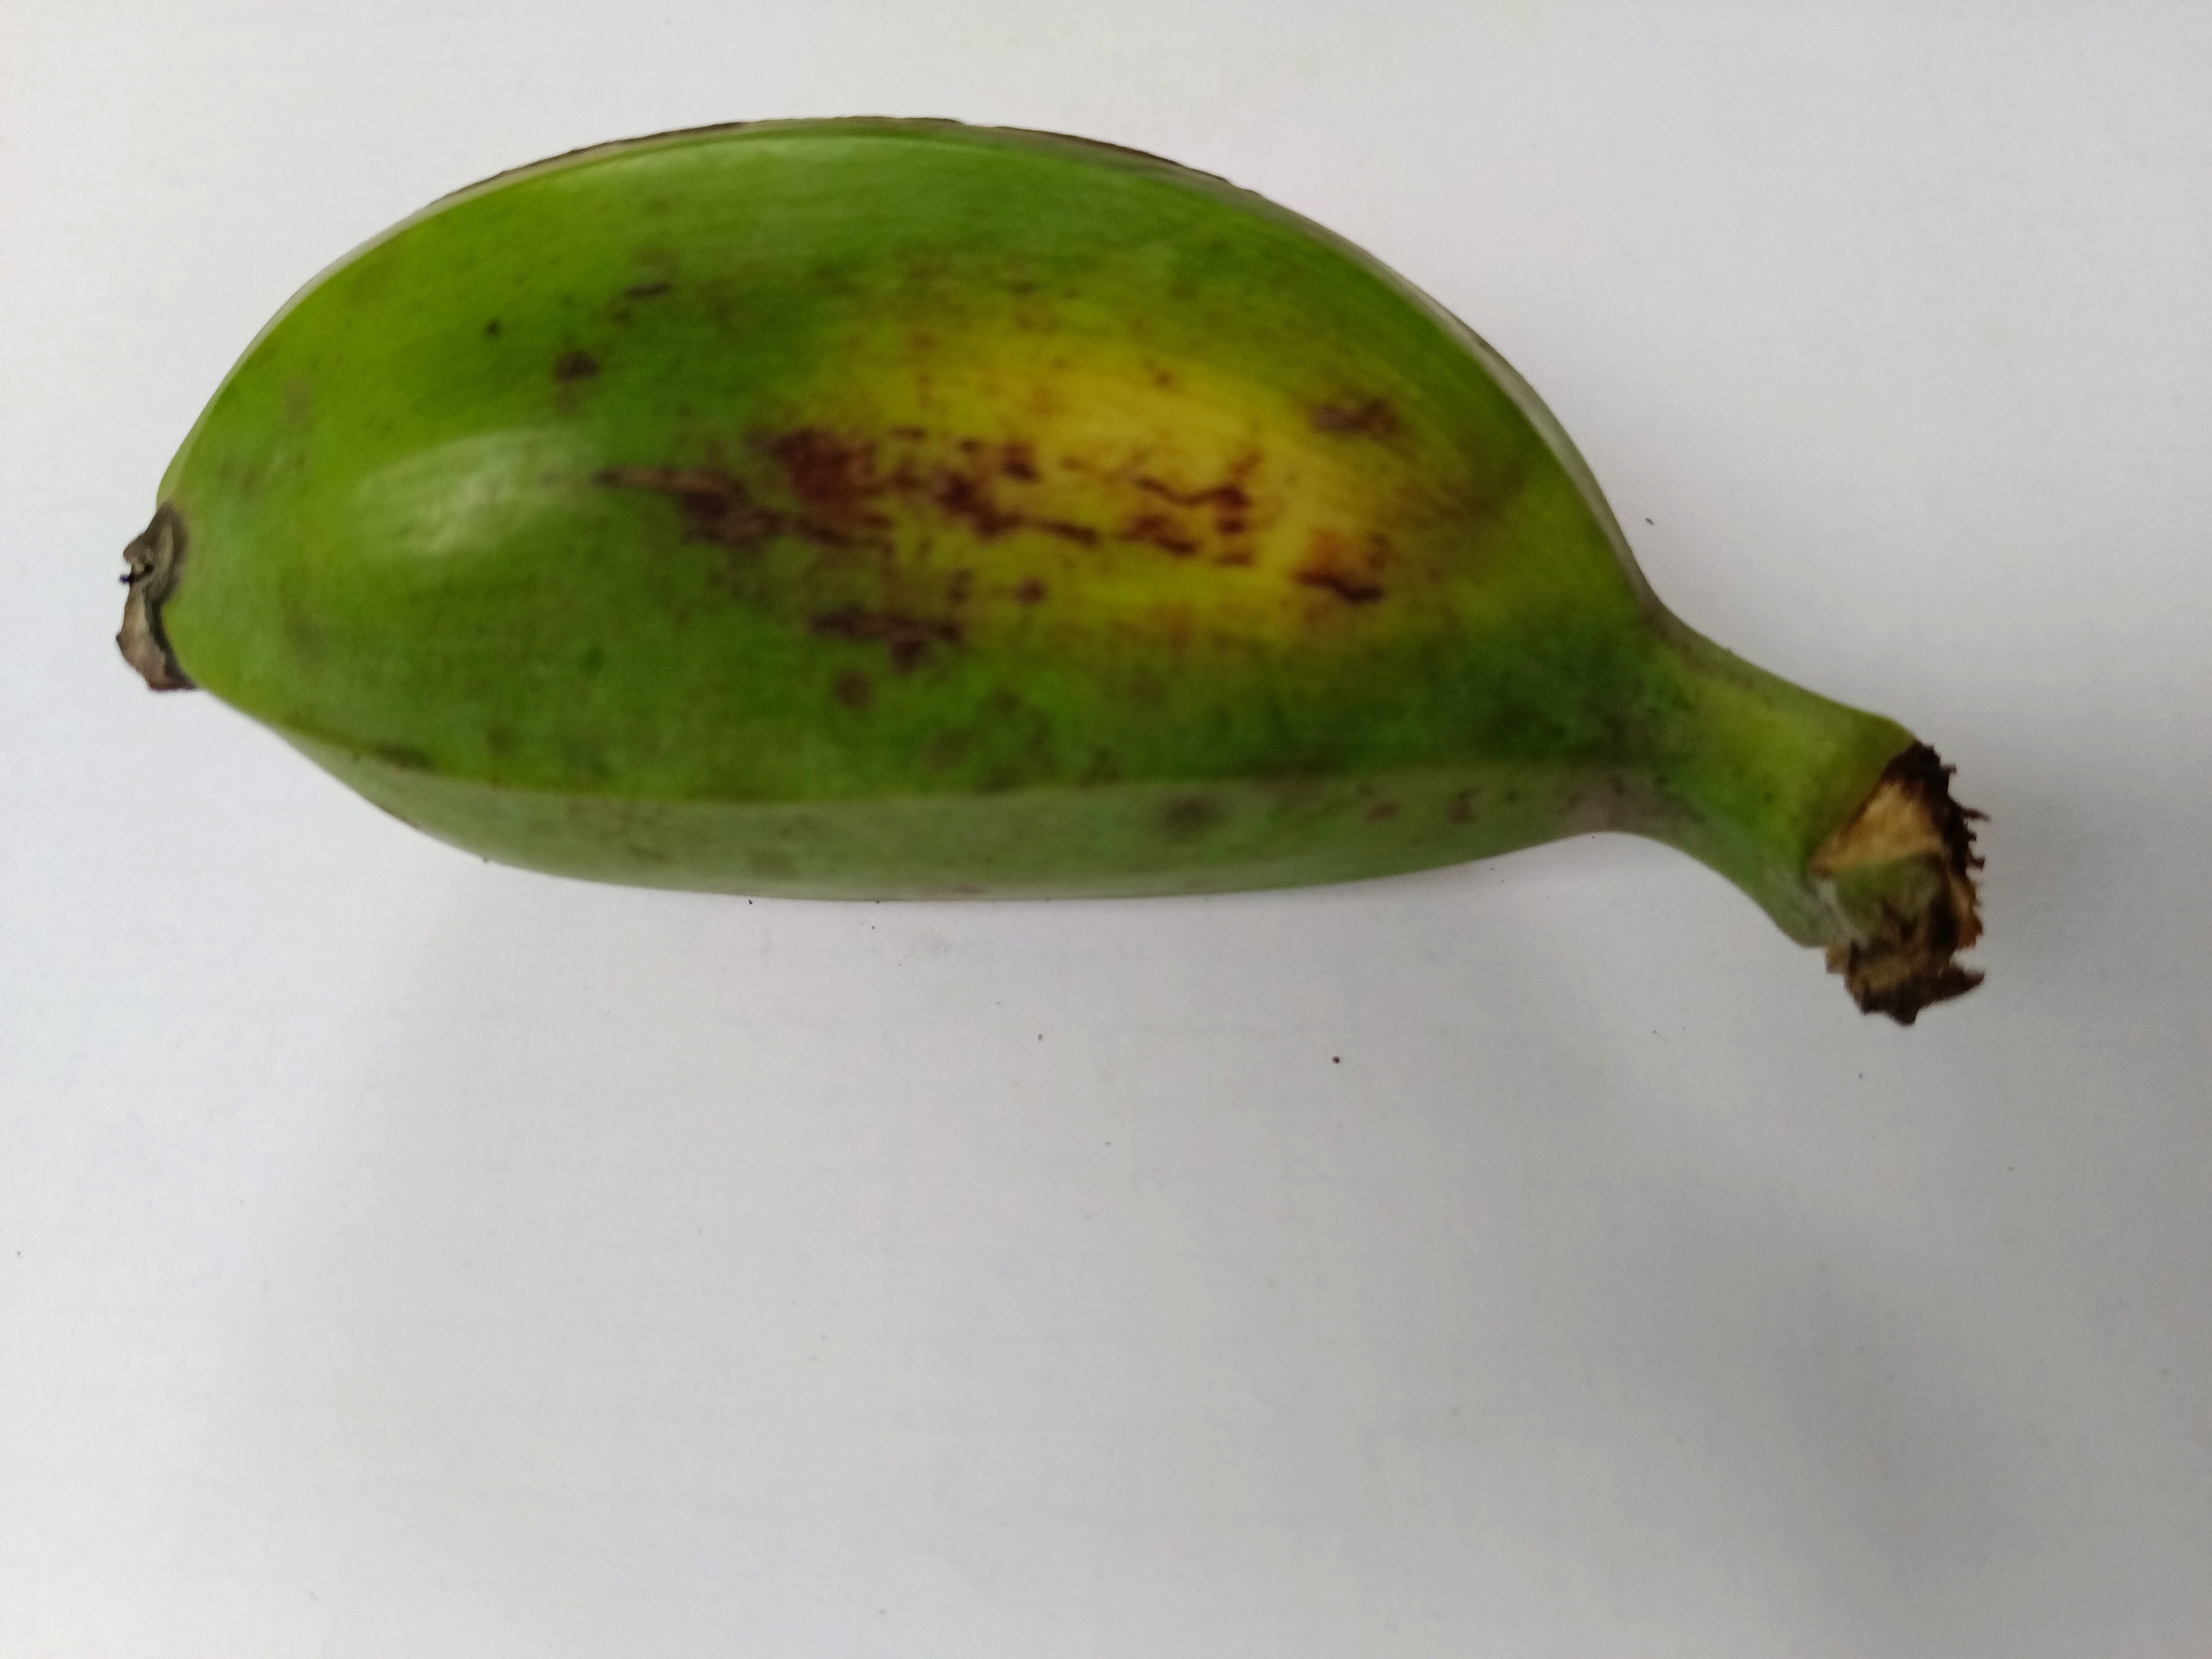
Banana variety: Bichi